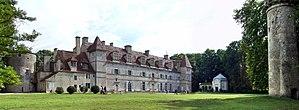
Château de Lux, Lux, Côte-d'Or, Bourgogne, FRANCE
Le château de Lux est une ancienne forteresse, maintes fois réaménagée à différentes époques. Il est situé à Lux en Bourgogne-Franche-Comté.
Cet article recense une partie des monuments historiques de la Côte-d'Or, en France.